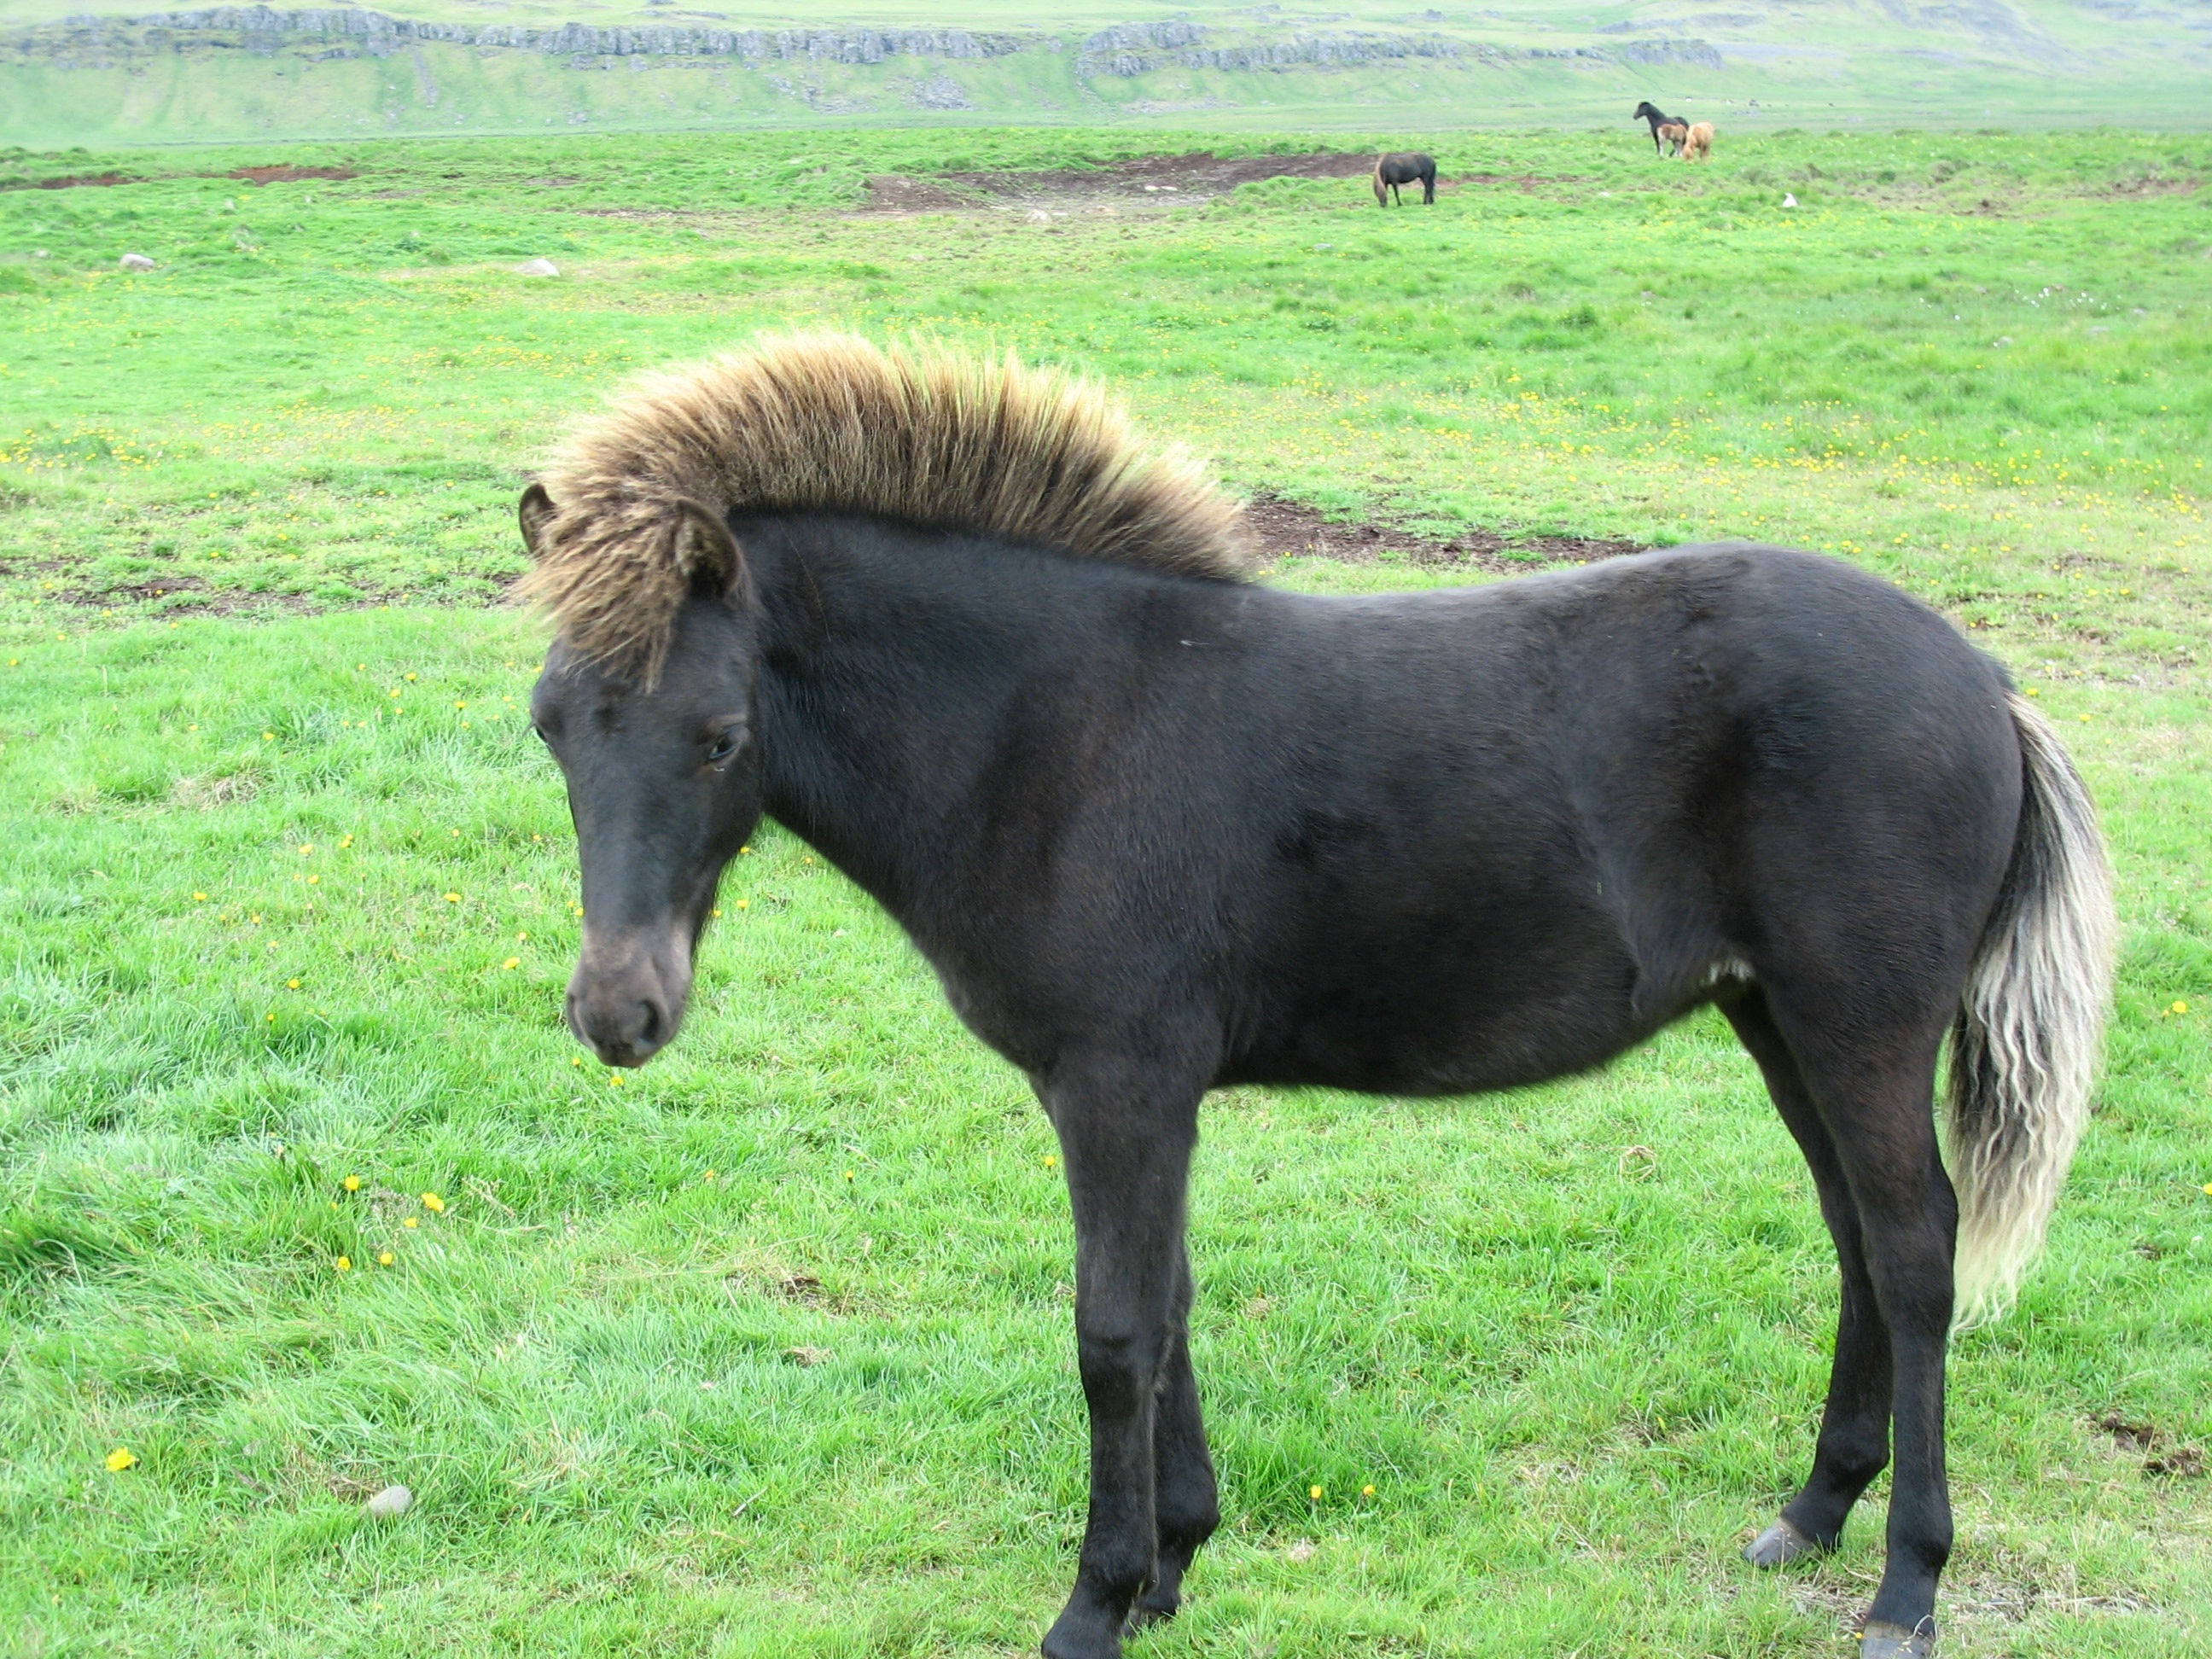
pasture, grazing, horse, mammal, stallion, mane, iceland, fauna, pony, grassland, vertebrate, mare, foal, colt, pack animal, horse like mammal, mustang horse